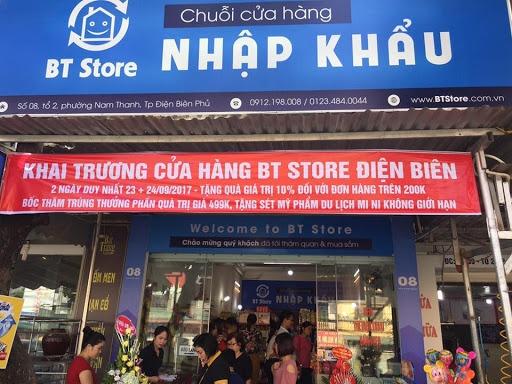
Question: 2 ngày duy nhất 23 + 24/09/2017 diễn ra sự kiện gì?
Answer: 2 ngày duy nhất 23 + 24/09/2017 diễn ra sự kiện tặng quà giá trị 10% đối với đơn hàng trên 200 k, bốc thăm trúng thưởng phần quà trị giá 499 k, tặng sét mỹ phẩm du lịch mi ni không giới hạn